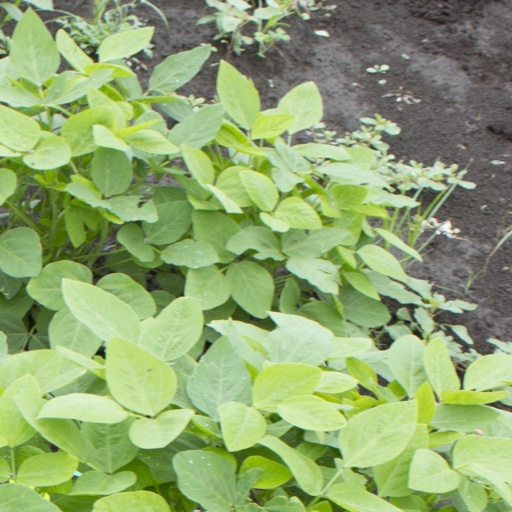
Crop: soybean